UEFA Euro 2012 bids

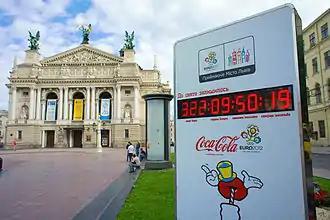
Lviv, Ukraine: counting down to start of UEFA Euro 2012

The bidding process for UEFA Euro 2012 ended on 18 April 2007, when a joint bid from Poland and Ukraine was selected as the host.